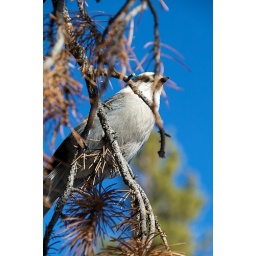
A bird in Rockies mountain